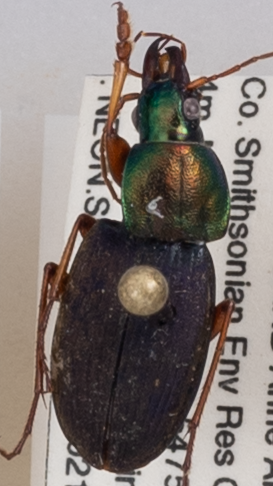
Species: Chlaenius emarginatus
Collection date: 2021-09-30
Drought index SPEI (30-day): -0.184
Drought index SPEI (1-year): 0.738
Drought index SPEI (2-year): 1.45